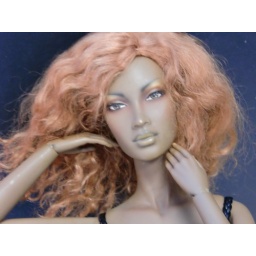
Sybarite Inque Gold in red wig and Basique sequin dress